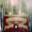
Label: streetcar